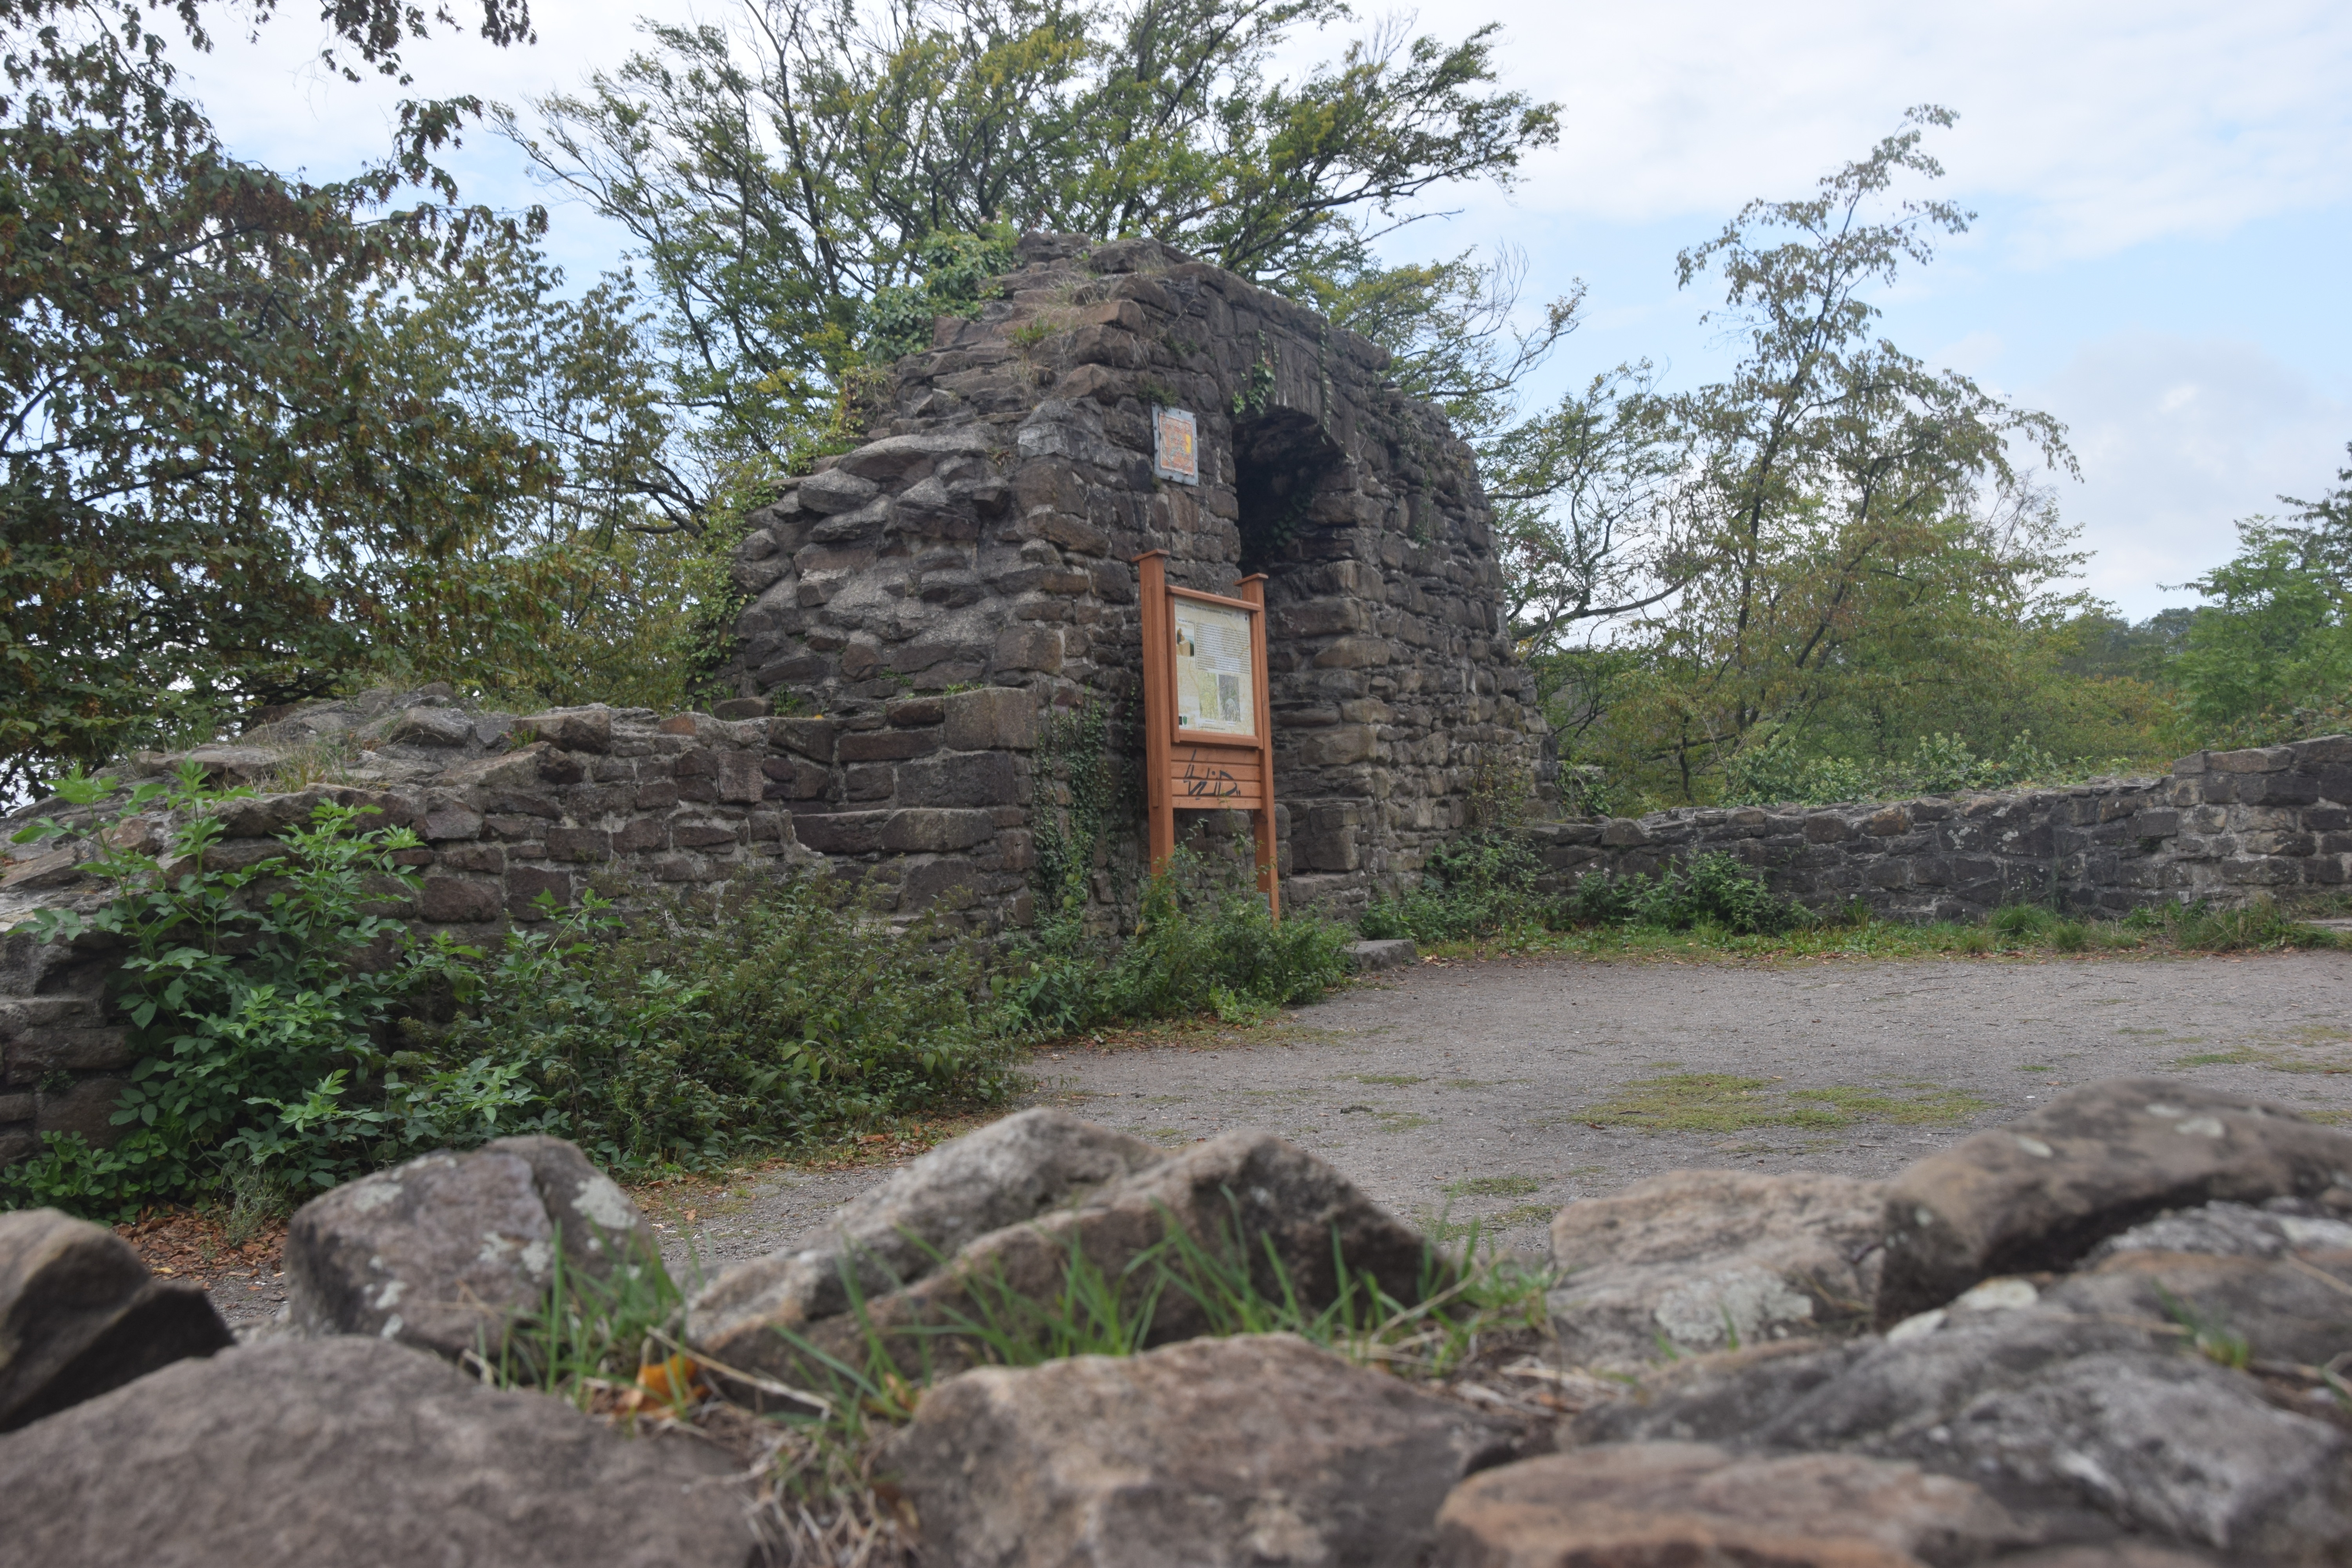
Heisingen, baldeneysee, lake, water, tree, food, sky, plant, plant community, cloud, natural landscape, highland, vegetation, wood, bedrock, grass, cottage, landscape, hill, outcrop, stone wall, forest, ancient history, house, history, jungle, hut, arch, ruins, rock, historic site, soil, trunk, village, church, rubble, woodland, tourism, old growth forest, archaeological site, rainforest